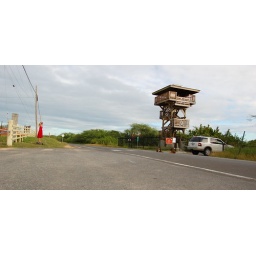
girl in a red dress, with road dogs